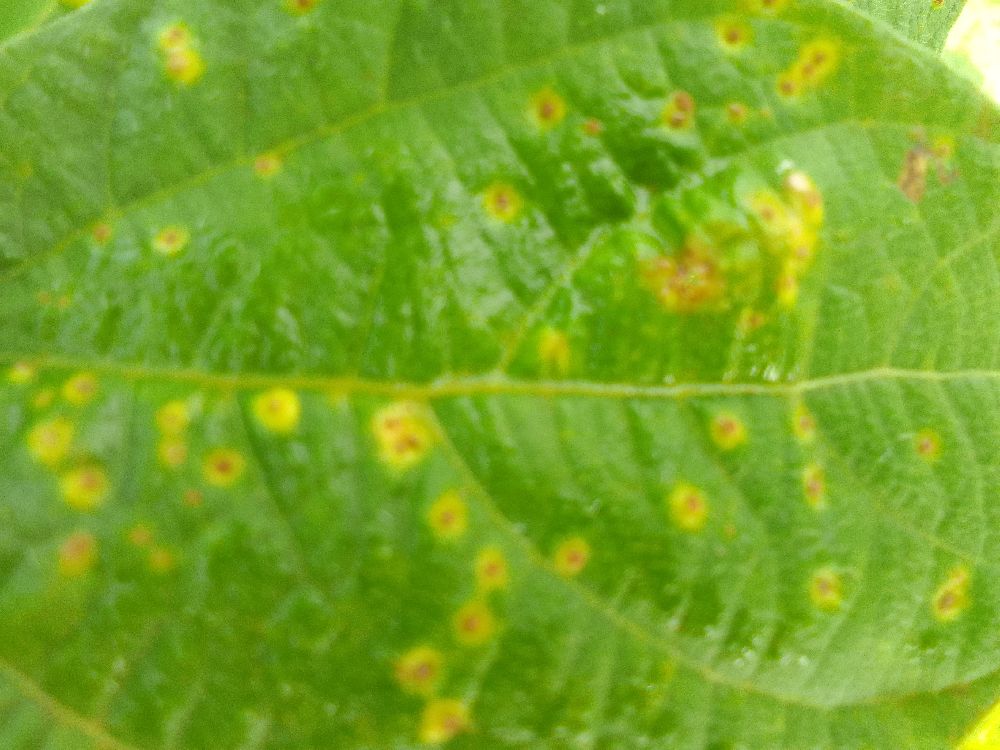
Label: rust